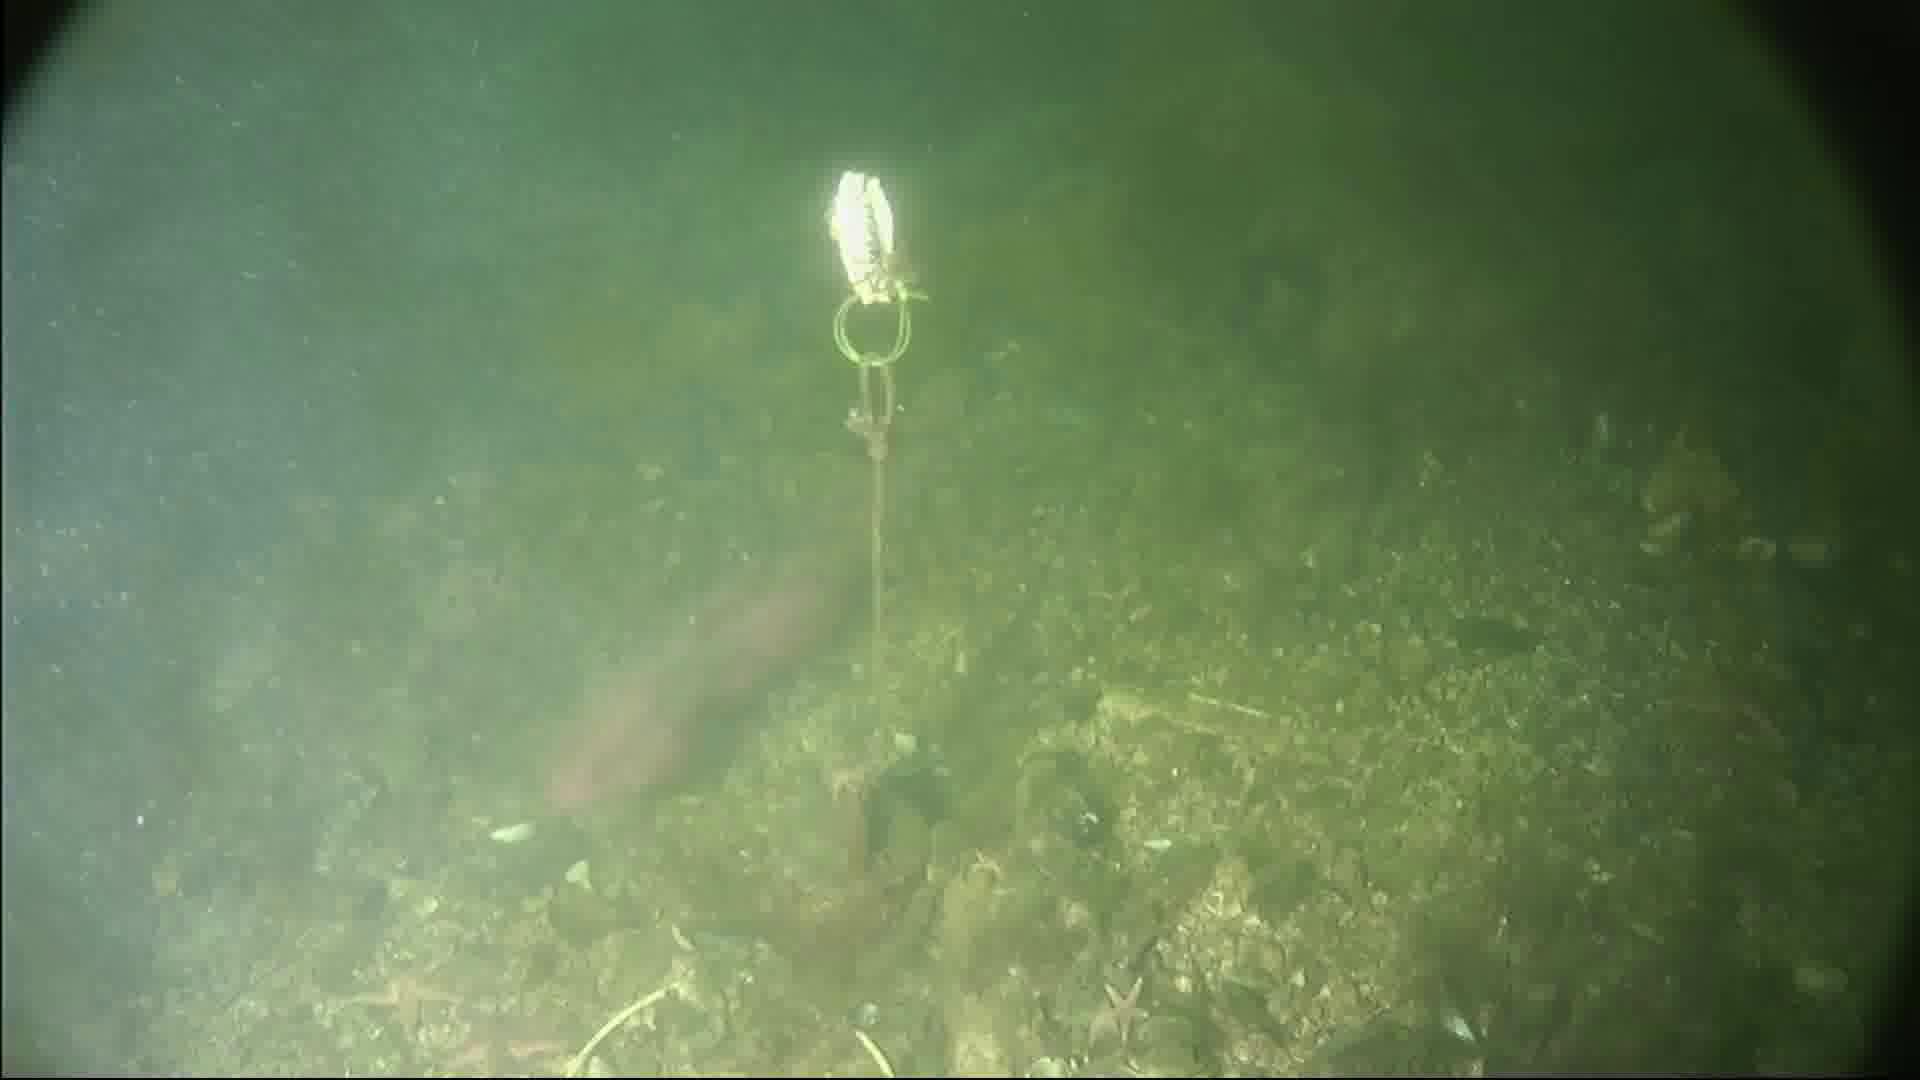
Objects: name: starfish
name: crab
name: fish